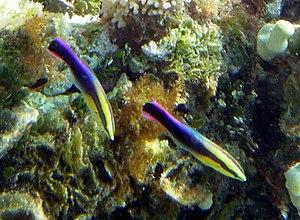
Labroides est un genre de poissons téléostéens, de la famille des Labridae. Ce genre comporte des poissons-nettoyeurs.
Le Labre nettoyeur à queue rouge est une espèce de poissons de la famille des Labridés.